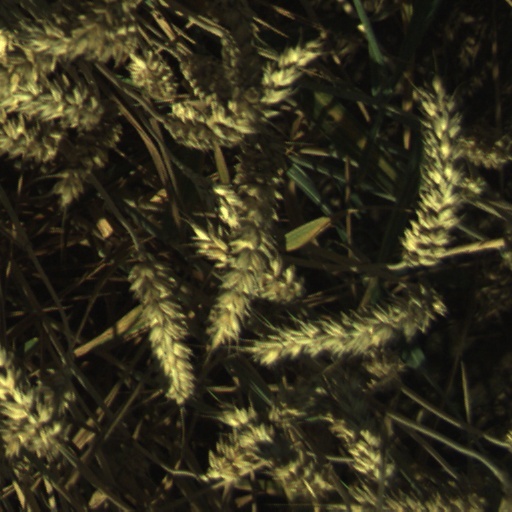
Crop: wheat